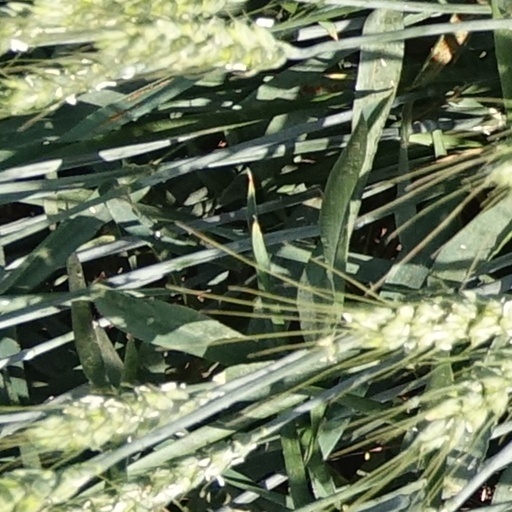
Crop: wheat